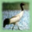
Label: bird